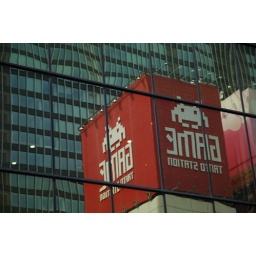
The roof-top signage of Taito Station, a multi-level arcade complex, reflected in the glass of the building across from it.